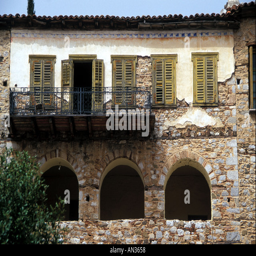
residential buildings of the monastery of person